Espedalen Church

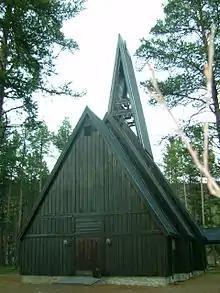
View of the church

Espedalen Church is a parish church of the Church of Norway in Sør-Fron Municipality in Innlandet county, Norway. It is located in the Espedalen valley, at Verksodden. It is one of the churches for the Sør-Fron parish which is part of the Sør-Gudbrandsdal prosti (deanery) in the Diocese of Hamar. The brown, wooden church was built in a long church design in 1974 using plans drawn up by the architect Bjarne Bystad Ellefsen. The church seats about 130 people.